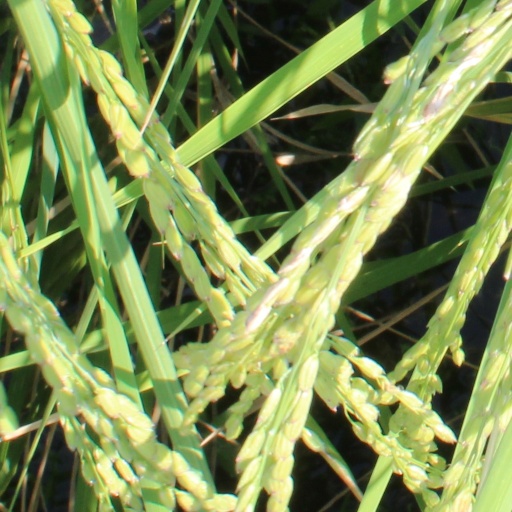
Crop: rice